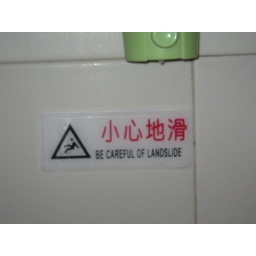
A sign in the bathroom of our hostel warning us to be careful of landslide.